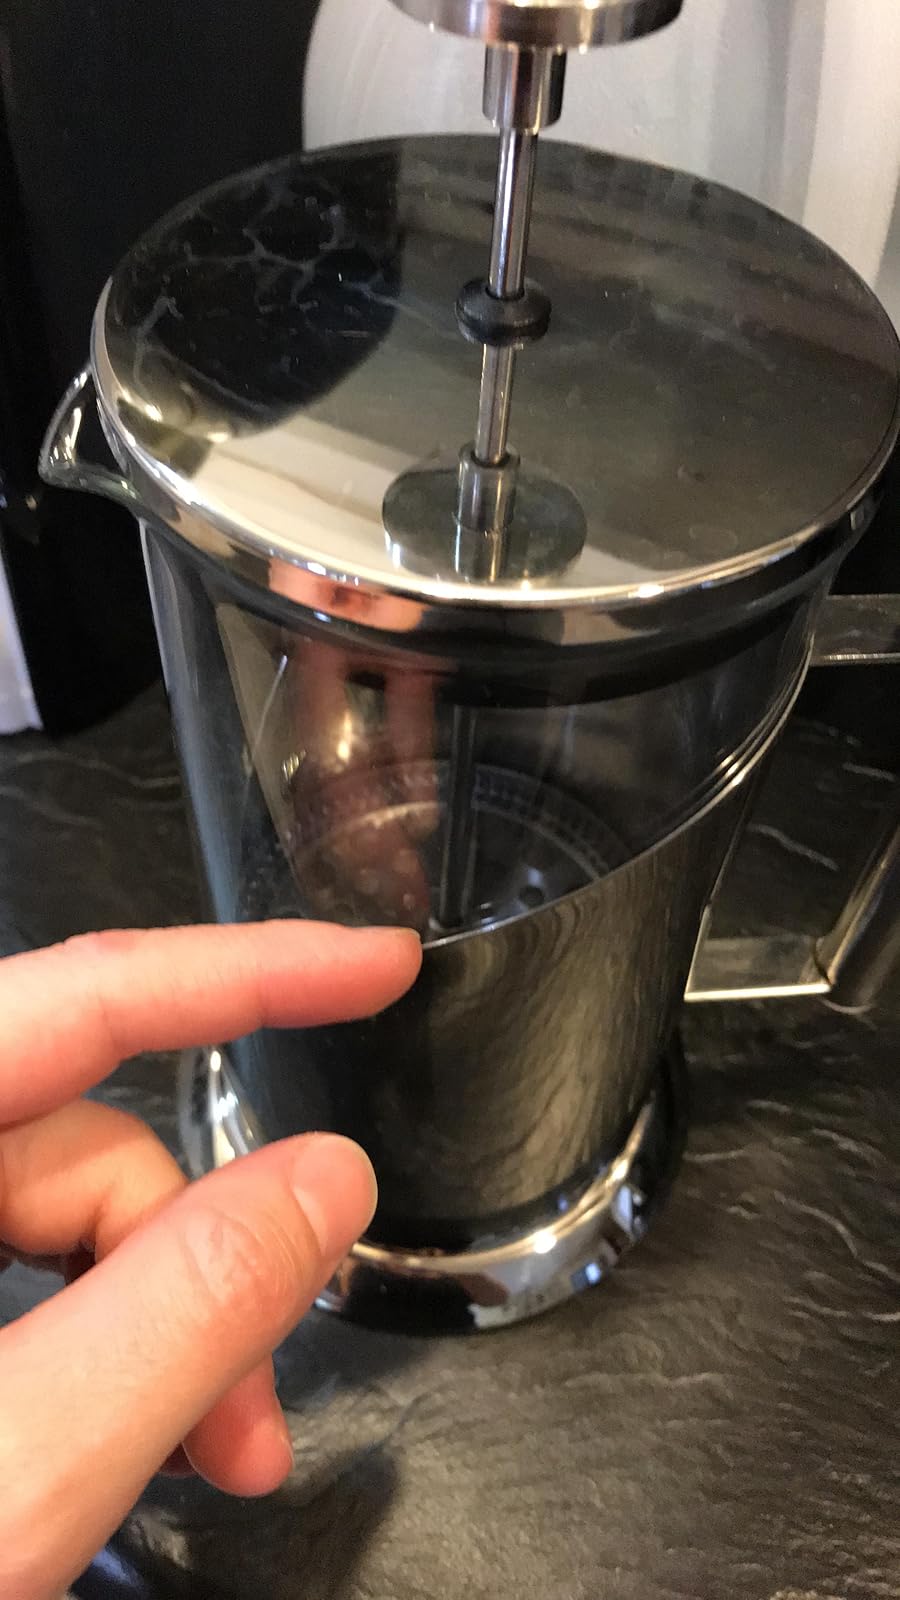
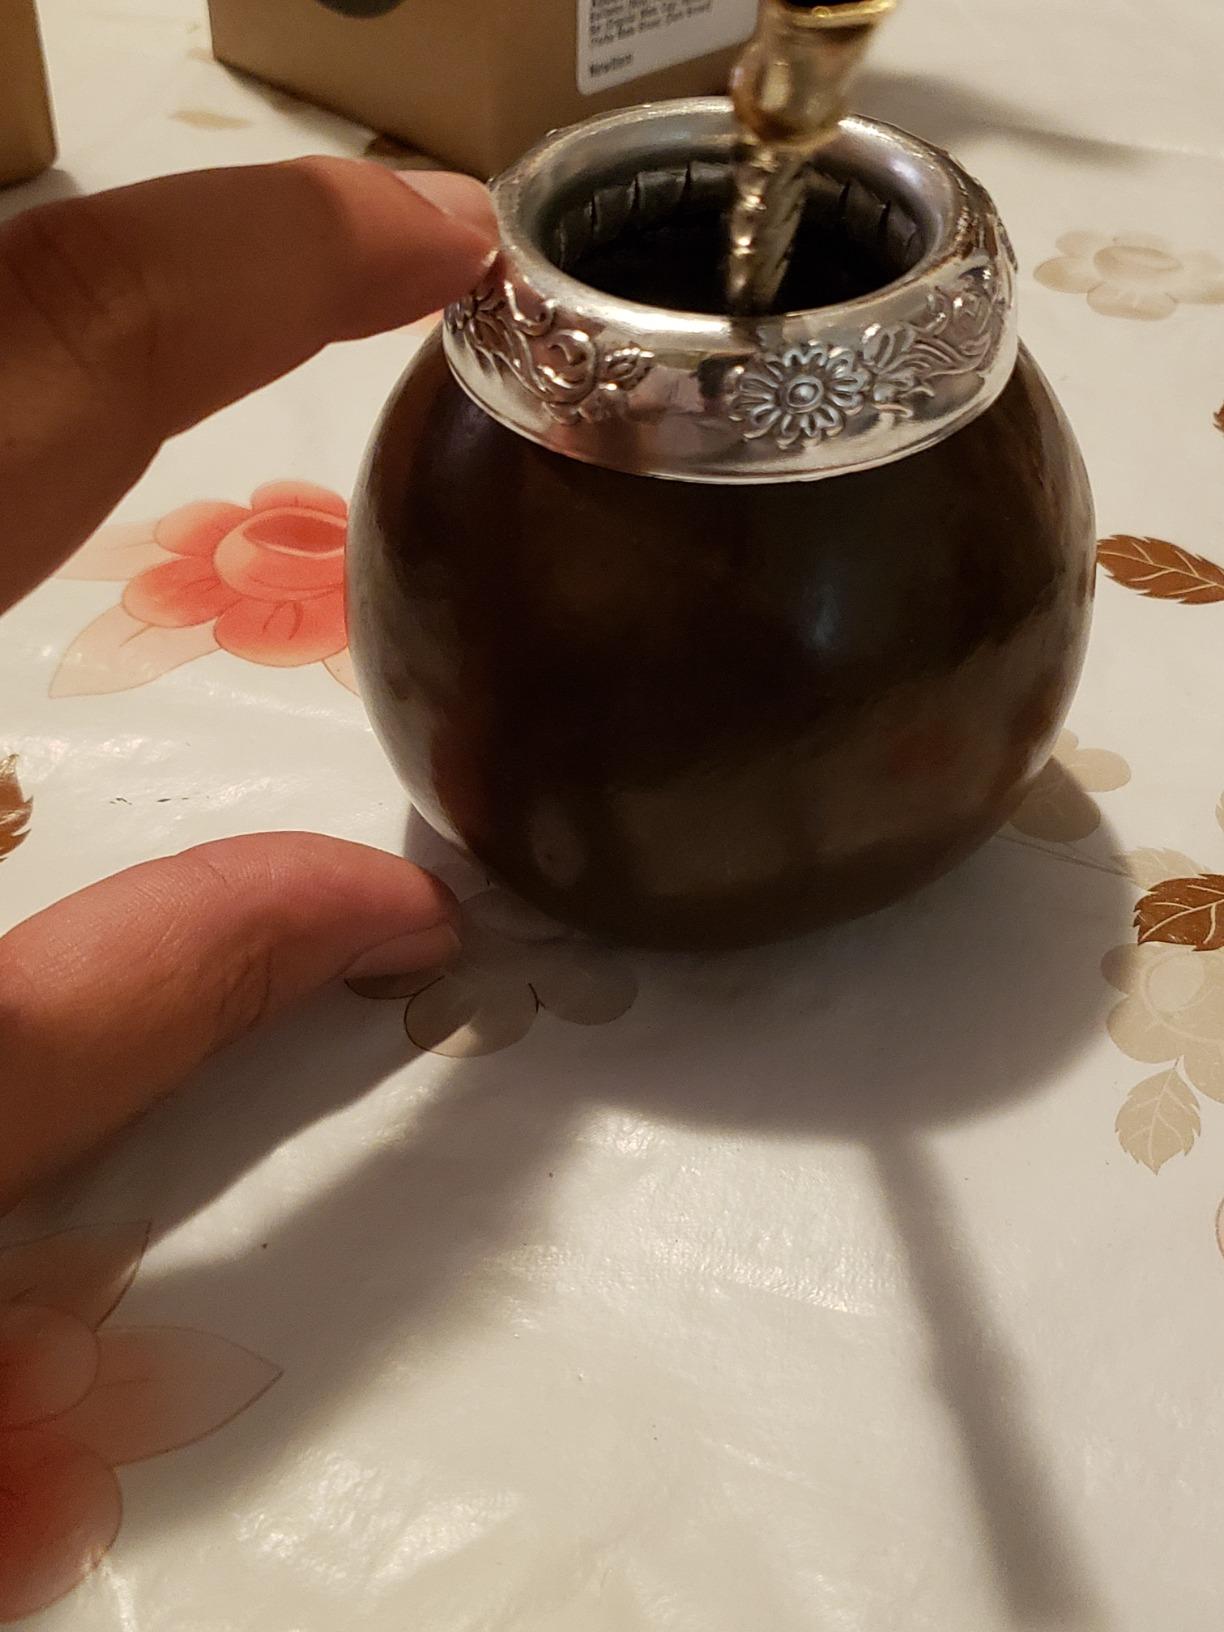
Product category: items_tea
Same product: no